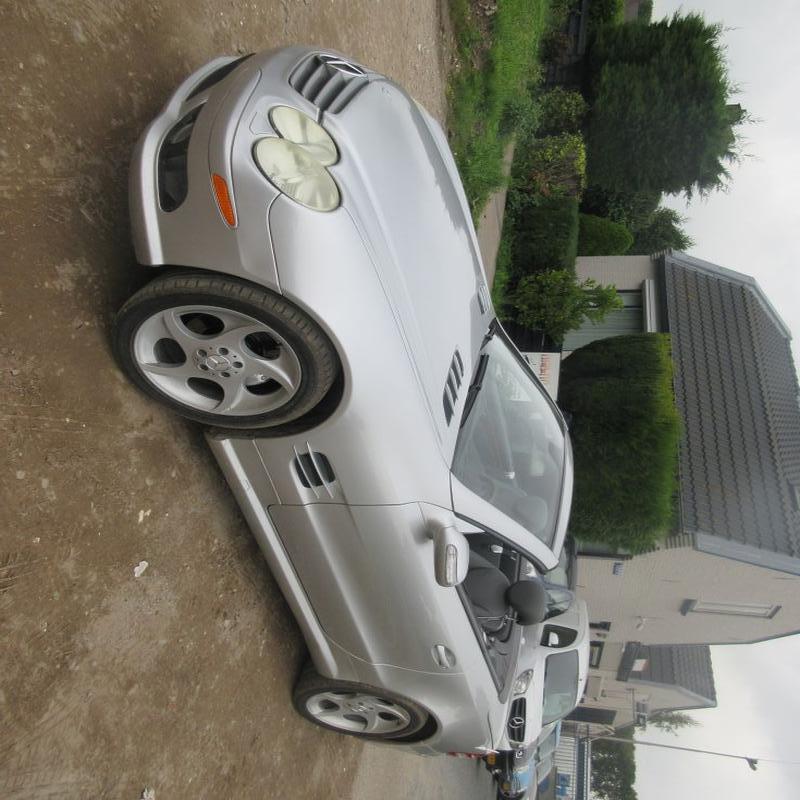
Aucun dommage détecté.
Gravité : aucun